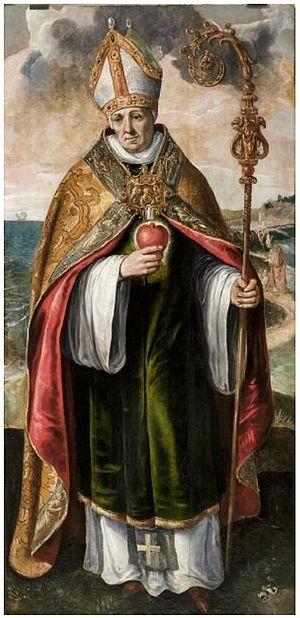
Henri Lancelotz, dont le nom a été latinisé en Lancelottus ou Lancilottus, est un religieux flamand, membre de l'ordre des Ermites de Saint Augustin, exégète, controversiste et organisateur de la vie monastique en Belgique et en Allemagne, à l'époque de la Contre-réforme.